Philippe Lhuillier

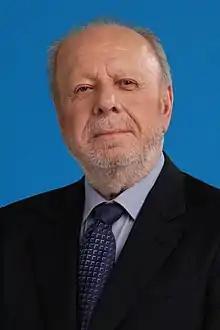
Official portrait, 2017

Philippe Jones Lhuillier (born July 23, 1945) is a Filipino diplomat, businessman and philanthropist. He is the current Philippine ambassador to Spain. From 1999 to 2010, he was the ambassador to Italy and the chairman of the Philippines' largest pawnshop chain, Cebuana Lhuillier Pawnshop. He was born to the late Henry Lhuillier and the late Angelita Escaño Jones.